Old Toronto

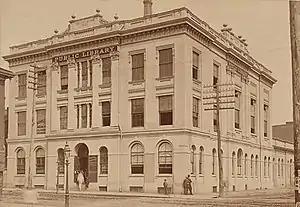
The Toronto Mechanics' Institute in 1884. The institute, whose collection was later absorbed by the Toronto Public Library in 1884, was established in 1830.

Old Toronto was home to a number of hospitals, including Bridgepoint Active Healthcare (originally named House of Refuge, see below), Casey House, Mount Sinai Hospital, Princess Margaret Cancer Centre (originally named Princess Margaret Hospital), St. Joseph's Health Centre, St. Michael's Hospital, The Hospital for Sick Children, Toronto Grace Health Centre, Toronto Western Hospital and Women's College Hospital. Two health care institutions were also established in 1998 by amalgamating previously separate hospitals: the Toronto Rehabilitation Institute and the Centre for Addiction and Mental Health.